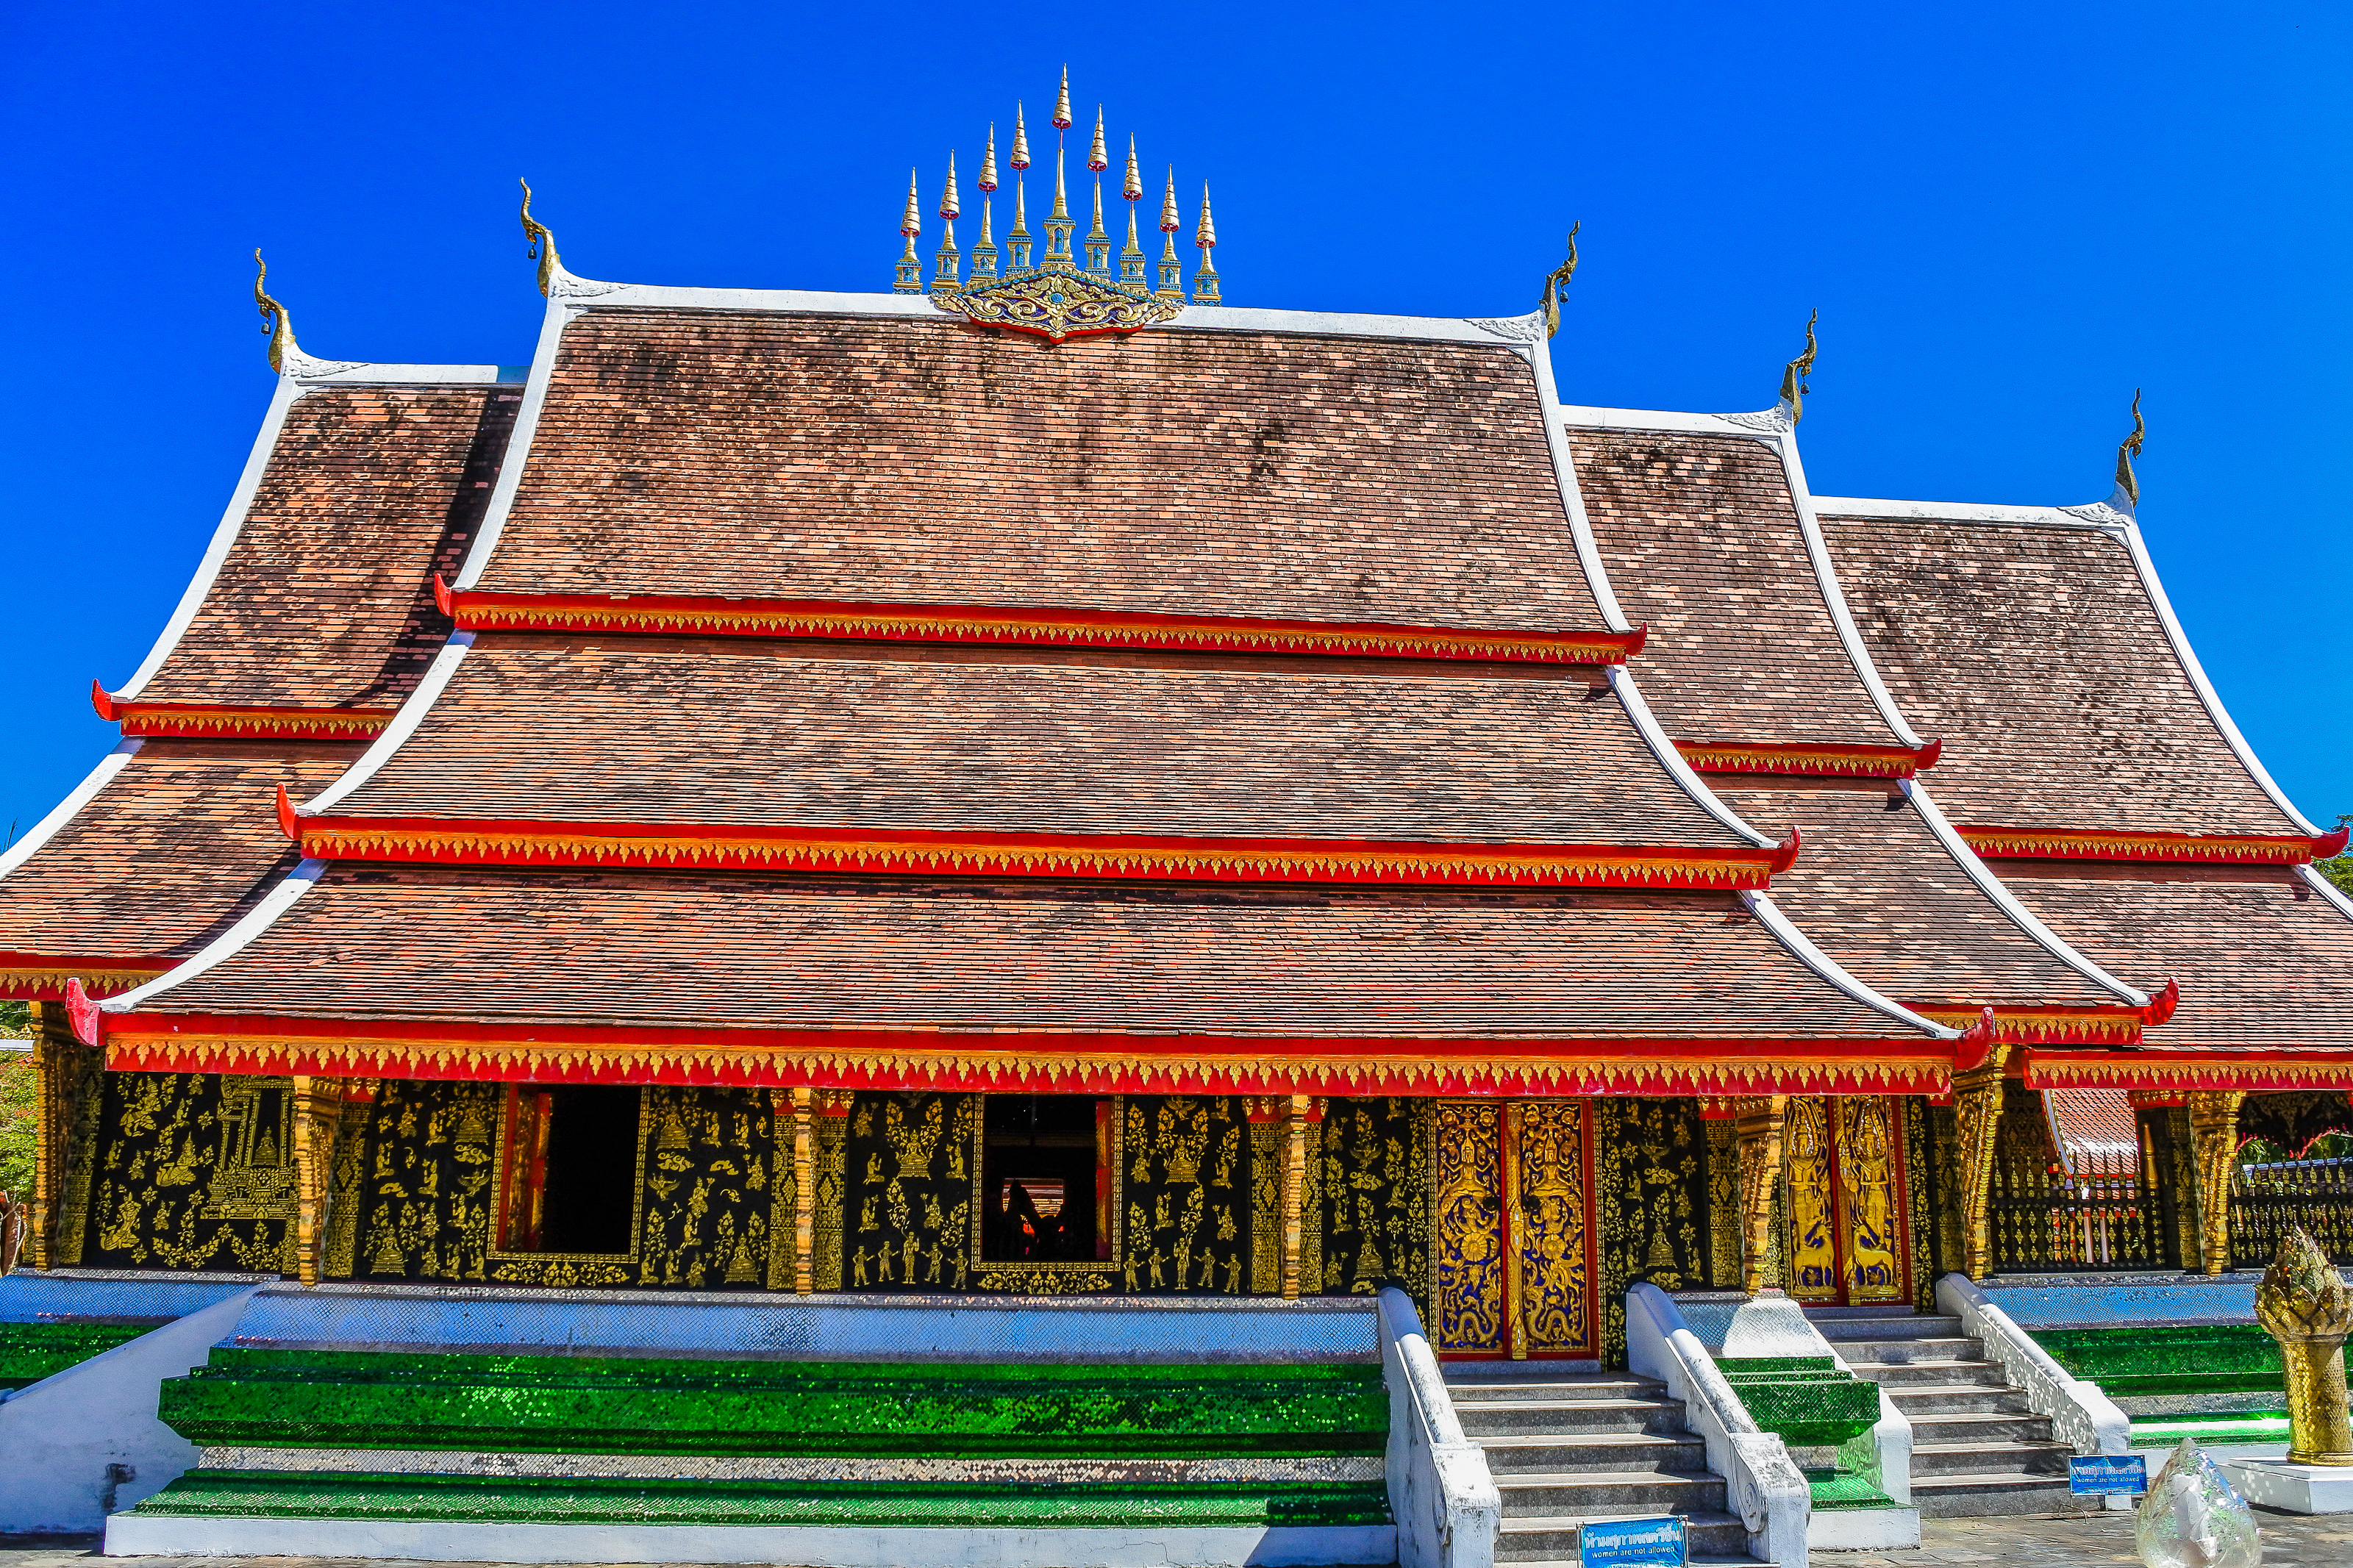
bright, kalasin, building, province, buddha, thailand, antique, place, landmark, wat wang kham, architecture, art, reflection, learn, old, wong, asia, asian, thai, buddha statue, wat, buddhism, ancient, people, religion, traditional, wang, culture, buddhist, khao, temple, kham, travel, southeast, chinese architecture, place of worship, japanese architecture, historic site, shrine, monastery, sky, roof, leisure, facade, tourism